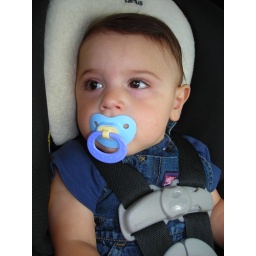
Evan is getting sleepy in his car seat